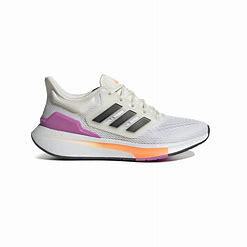
Brand: Adidas
Model: EQ21 Run